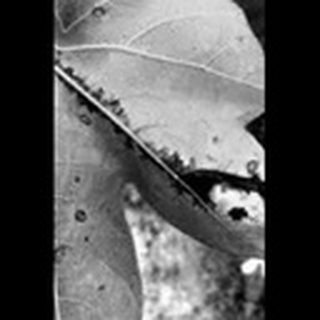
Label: cotton_bacterial_blight